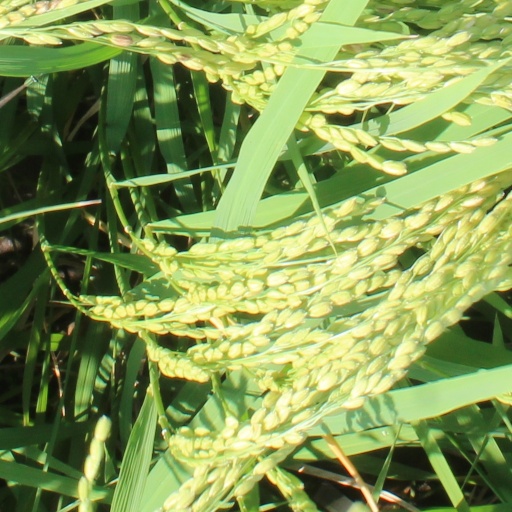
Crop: rice